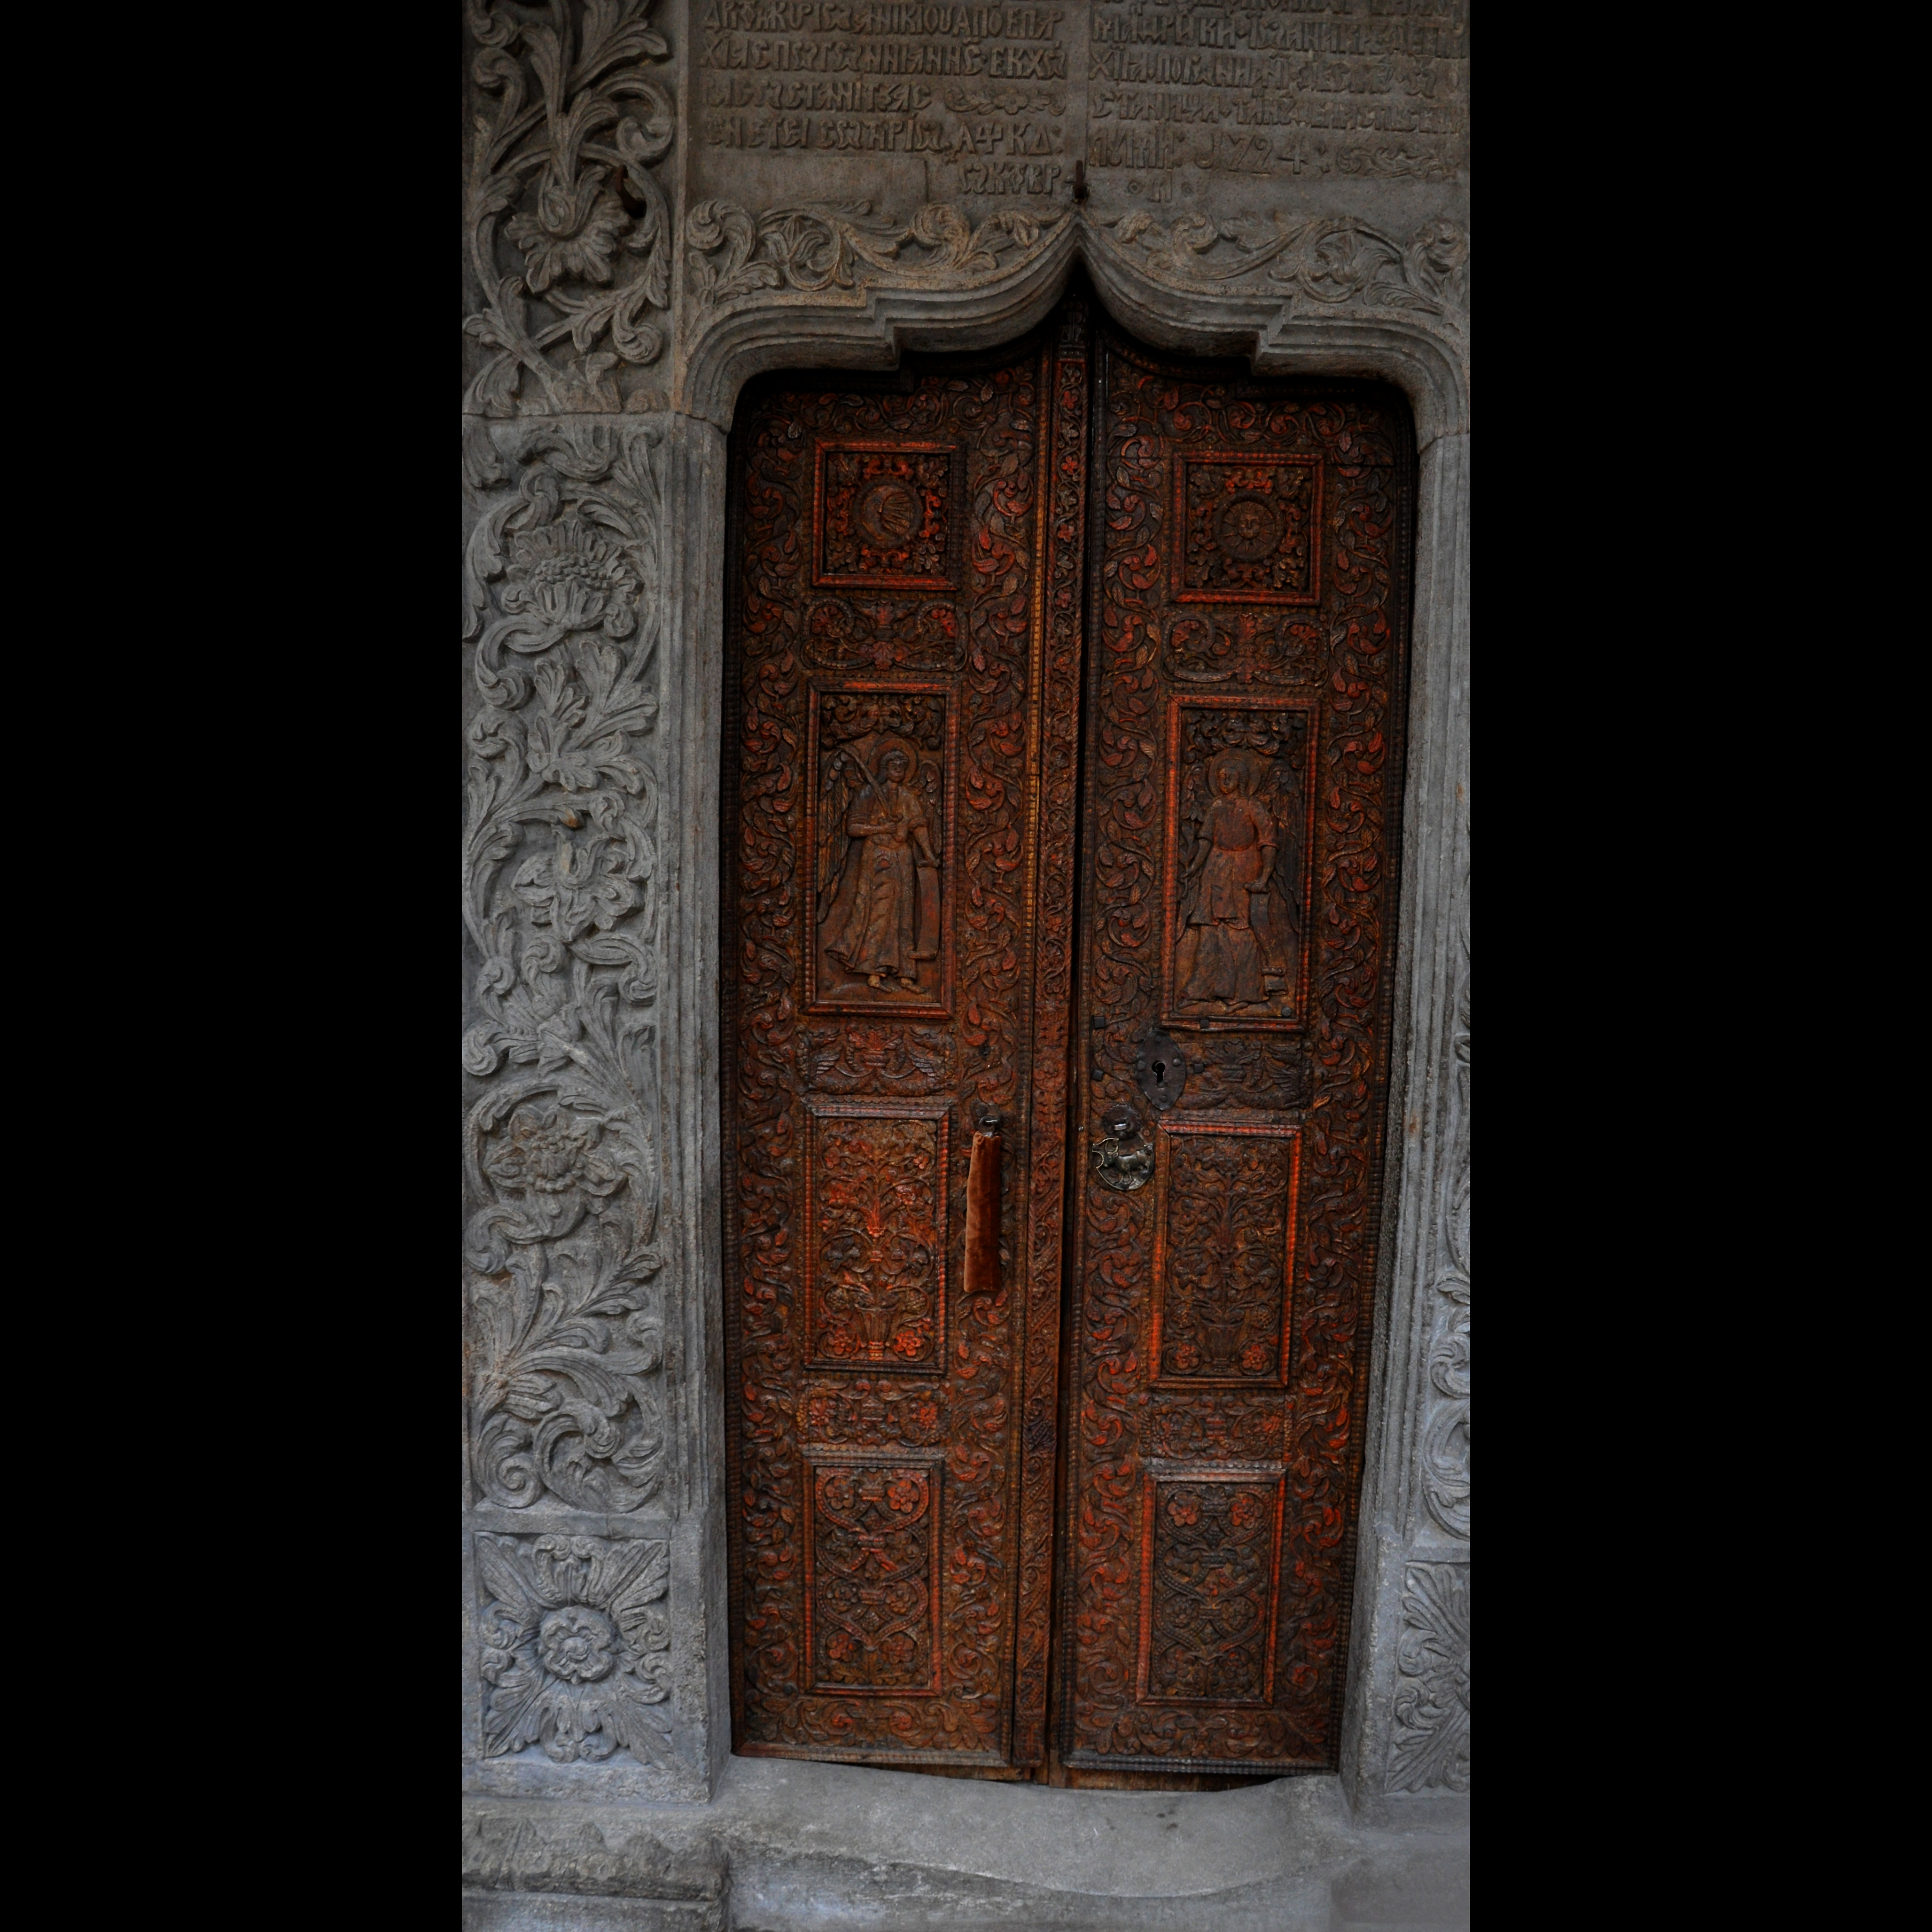
architecture, structure, wood, photography, building, photo, europe, arch, column, religion, church, furniture, christian, door, photos, religious, free, cool image, de, monastery, churches, fotografie, christianity, romana, orthodox, eastern, carving, romania, bucharest, convent, bor, biserica, arhitectura, orthodoxy, romanian, ortodoxa, ortodox, manastirea, manastire, ortodoxia, ortodoxie, cretinism, cretin, ecclesiastical, bisericeasc, cladire, edificiu, bucuresti, centrulvechi, lipscani, stavro, stavropoleos, brancovenesc, 1724, stele, stone carving, ancient history